Eremopezus

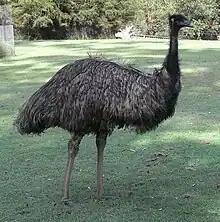
Though its habitus remains unknown, "E. eocaenus" was probably roughly as tall and heavy as this emu ("Dromaius novaehollandiae")

As regards the length and stoutness of the lower leg and the foot, "E. eocaenus" would probably have been similar to a good-sized American rhea ("Rhea americana") in measurements. Its toes, however, differed vastly in shape and posture from those of this ratite (and most other birds). Above the tibiotarsal trochleae of the African bird, the bone was considerably wider than the ankle, among ratites being matched by some moa and the dwarf cassowary ("Casuarius bennetti"). Thus, towards its toes the midfoot bone must have flared outwards, resulting in an overall wide-footed appearance. It is notable that while elephant birds have toes that are only a little more flaring than those of rheas, those of fast-running long-legged birds (ratites and others, like seriemas and some Charadriiformes) generally tend to bunch together in a narrower angle, with the most extreme situation found in the ostrich. This suggests that wherever "Eremopezus" did walk, it indeed walked or trotted and ran only in dire need—if it could run quickly at all, which is by no means certain.